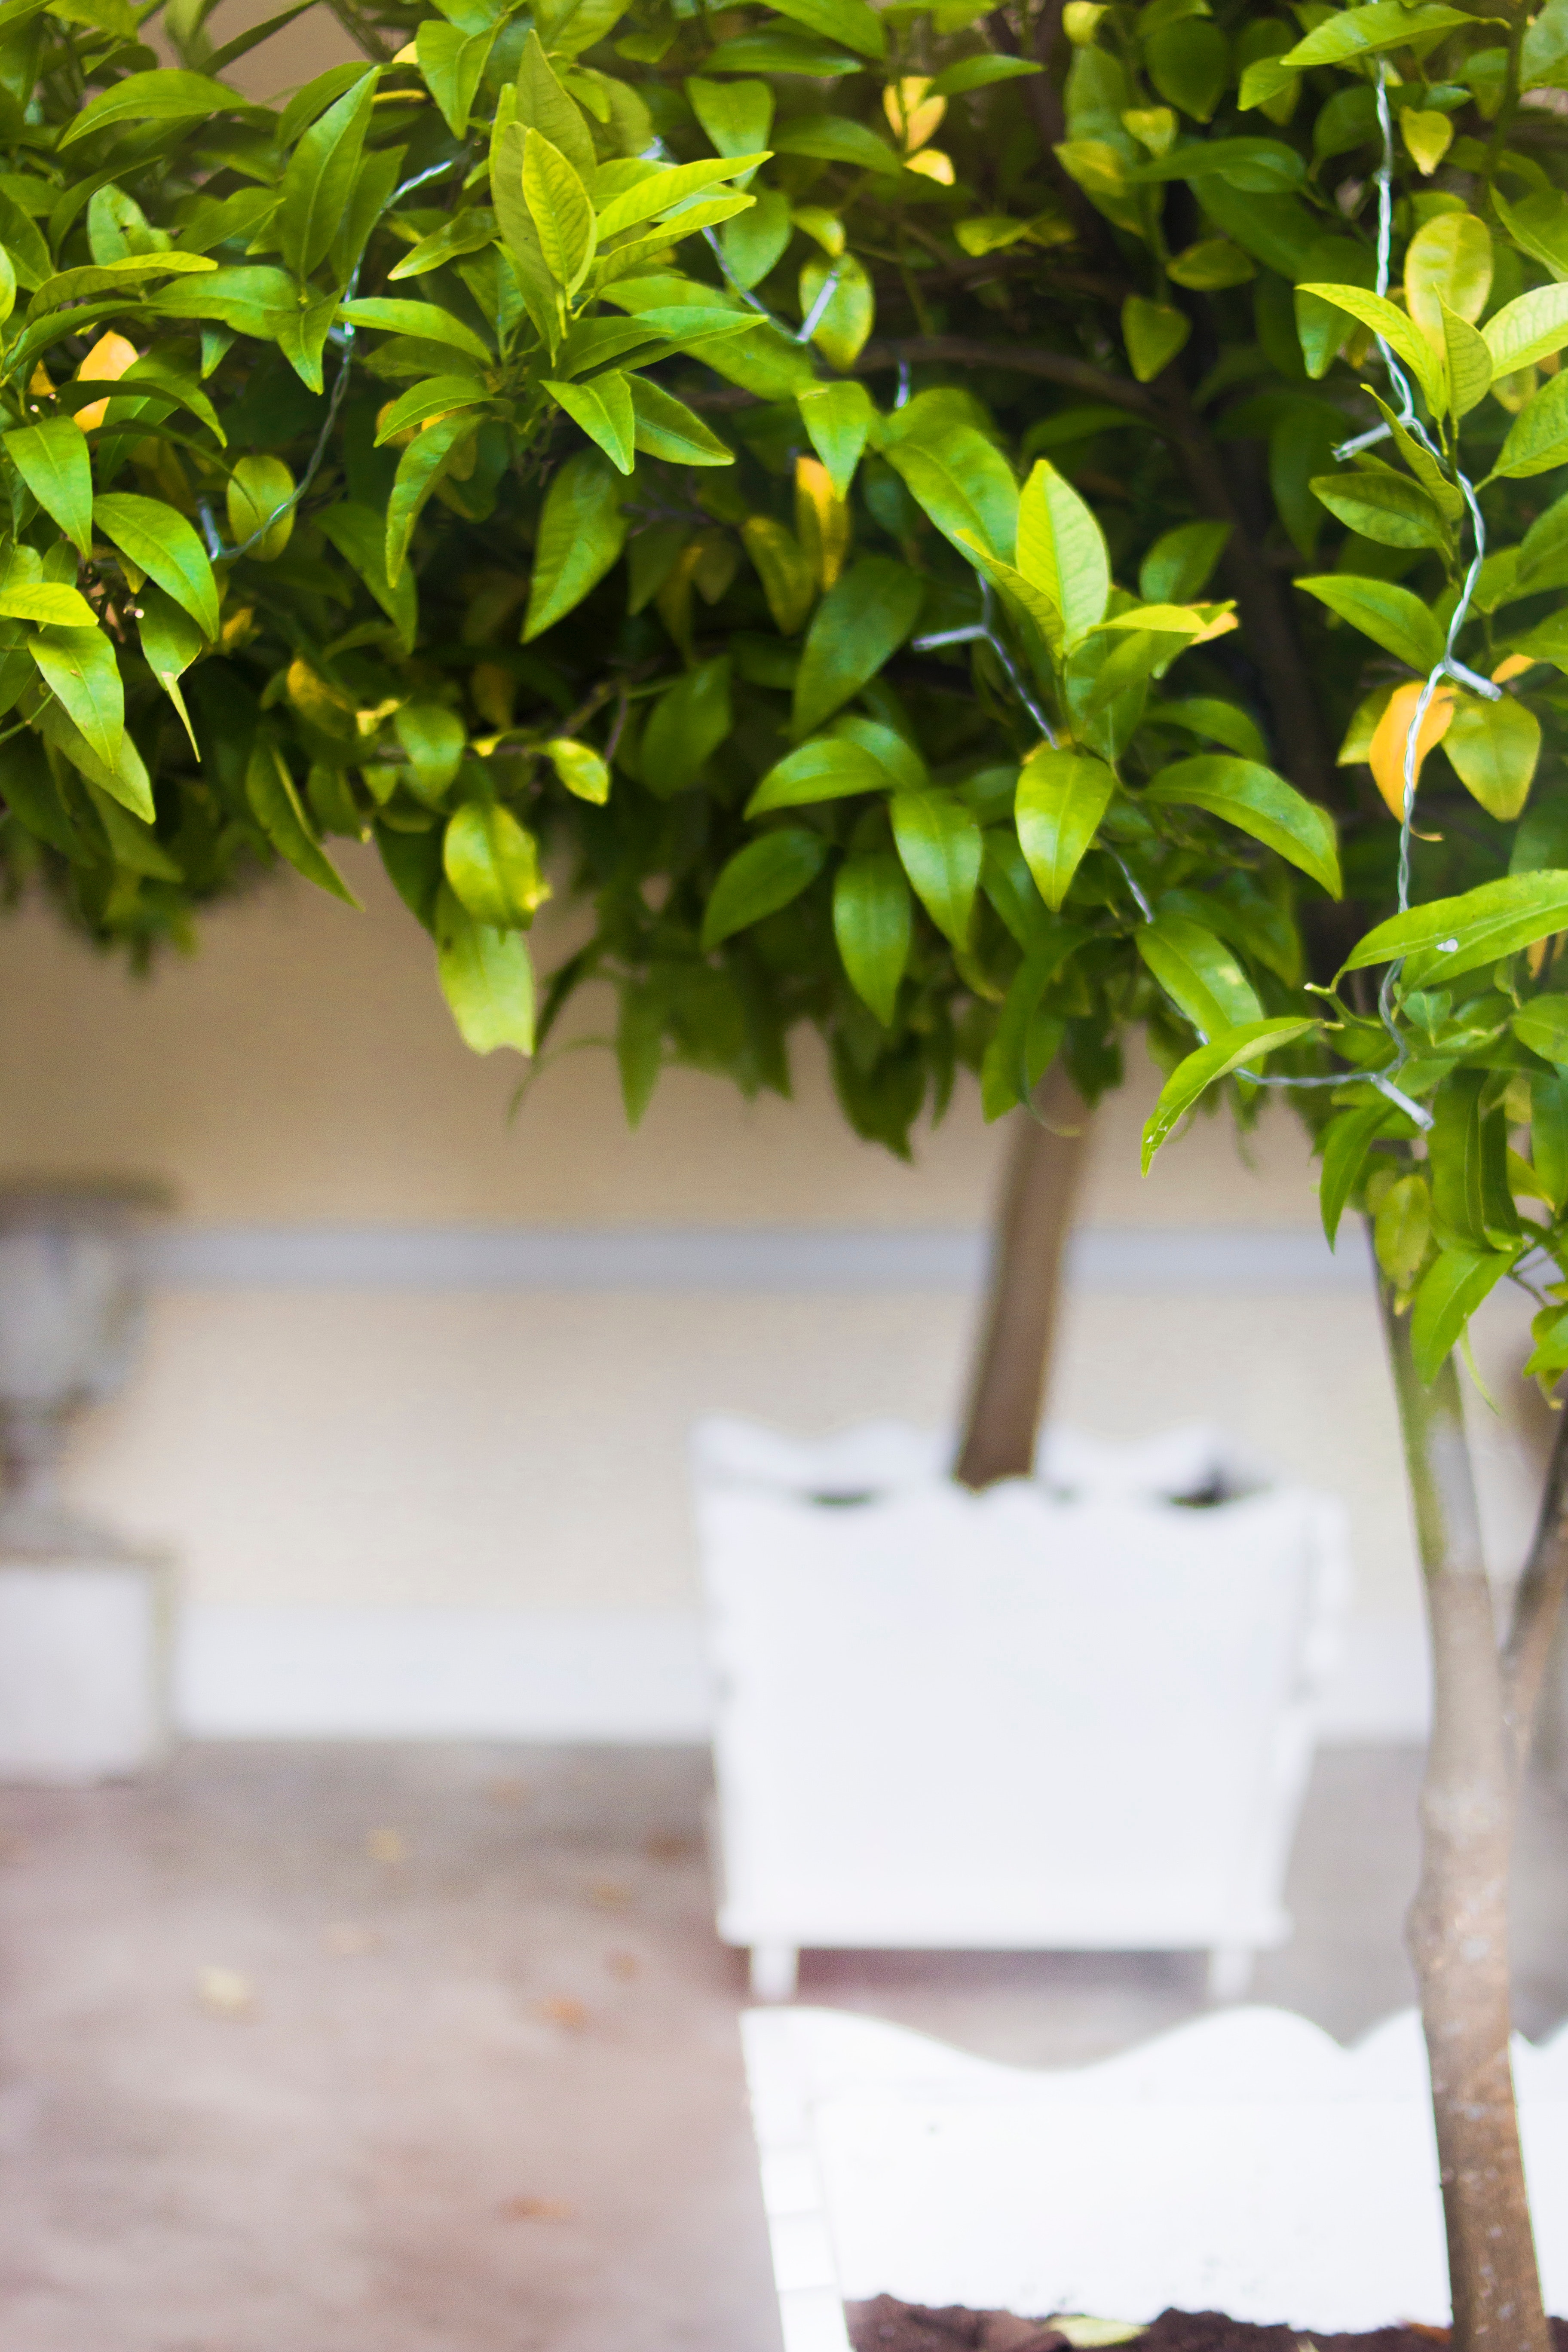
green, tree, flowerpot, plant, leaf, houseplant, flower, woody plant, branch, house, herb